List of Jesuit sites

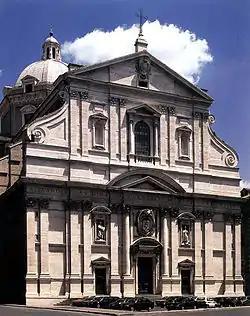
Church of the Gesu, mother church of the Society of Jesus in Rome

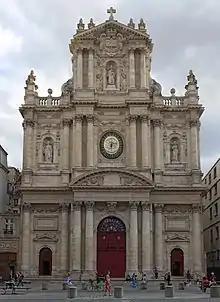
Professed house church in Paris

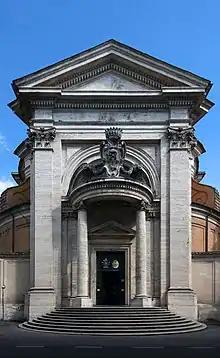
Novitiate of Sant'Andrea al Quirinale, Rome

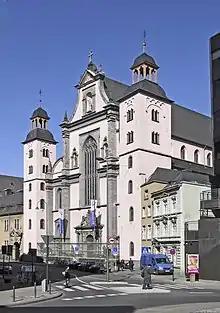
College church (St. Mariä Himmelfahrt), Cologne

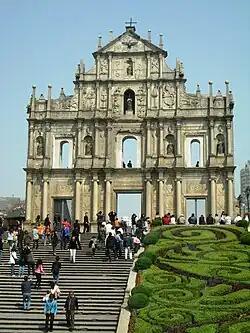
Ruins of Saint Paul's Church, Macau

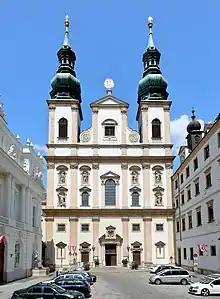
University Church, Vienna

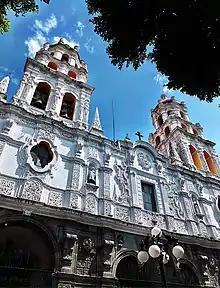
College church, Puebla

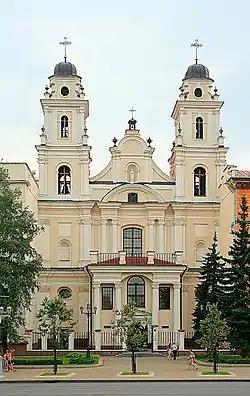
College church, Minsk

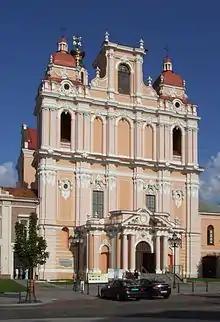
Professed house church, Vilnius

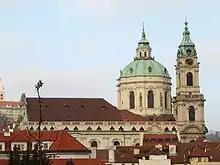
Professed house in Malá Strana, Prague

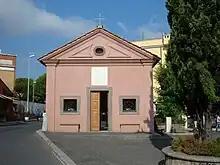
Chapel of La Storta

This list includes past and present buildings, facilities and institutions associated with the Society of Jesus. In each country, sites are listed in chronological order of start of Jesuit association.